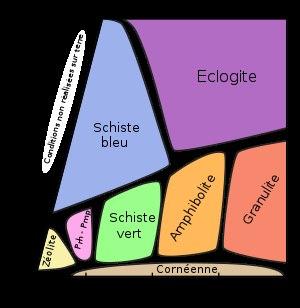
Le métamorphisme désigne l'ensemble des transformations subies par une roche sous l'effet de modifications des conditions de température, de pression, de la nature des fluides et, parfois, de la composition chimique de la roche. Ces transformations, qui peuvent être minéralogiques, texturales, chimiques ou encore structurales, amènent à une réorganisation des éléments dans la roche et à une recristallisation des minéraux à l'état solide.